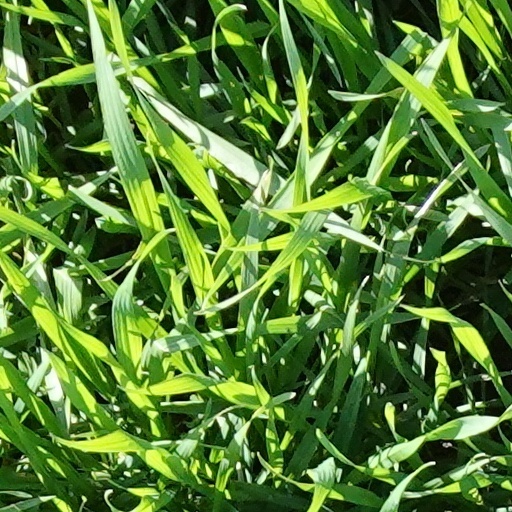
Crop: wheat